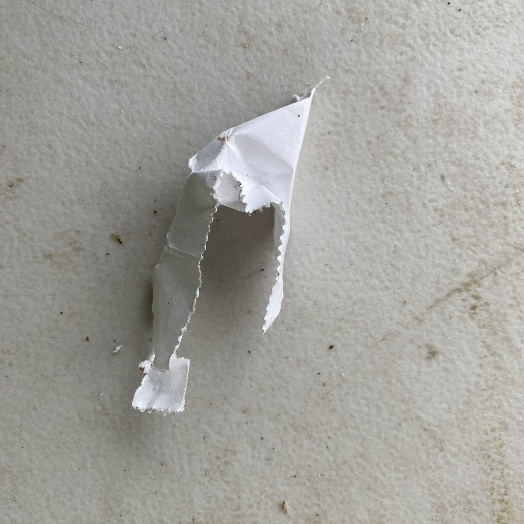
Label: Paper